Indo-Pacific humpback dolphin

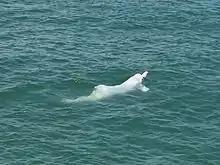
Adult Chinese white dolphin swimming off the coast of Lantau Island, Hong Kong

In Hong Kong, boat trips to visit the Indo-Pacific humpback dolphins have been running since the 1990s. The dolphins mainly live in the waters of Lantau North, Southeast Lantau, the Soko Islands and Peng Chau. A code of conduct regulates dolphin-watching activity in Hong Kong waters.